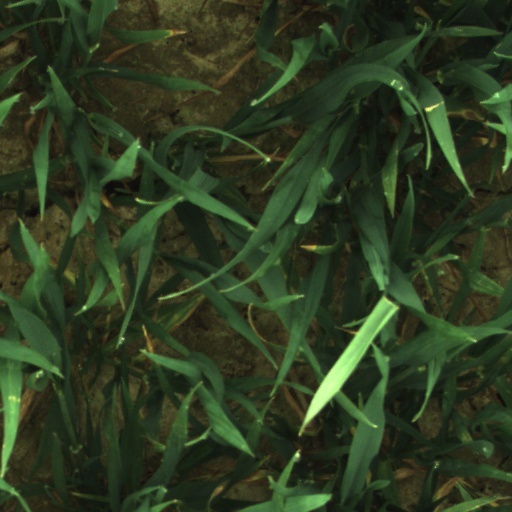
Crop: wheat